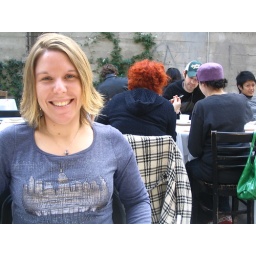
See (other) cute girl in right corner. I think she is on to me....